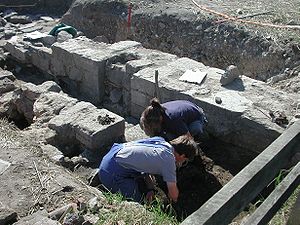
Tommarps kloster
Udgravninger
Tommarps kloster var et kloster i Tommarp i Skåne. Klosteret blev oprettet ca. 1150 af ærkebiskop Eskil og Valdemar 1. på grunden af en ældre købstadskirke som datterkloster af Prémontre. Klosteret tilhørte Præmonstratenserordenen, som ejede flere klostre i Skånelandene. Efter reformationen blev klosteret solgt til Mogens Gyldenstierne, der lod bygningerne nedrive. Ruinerne ligger nu syd for byens kirke.